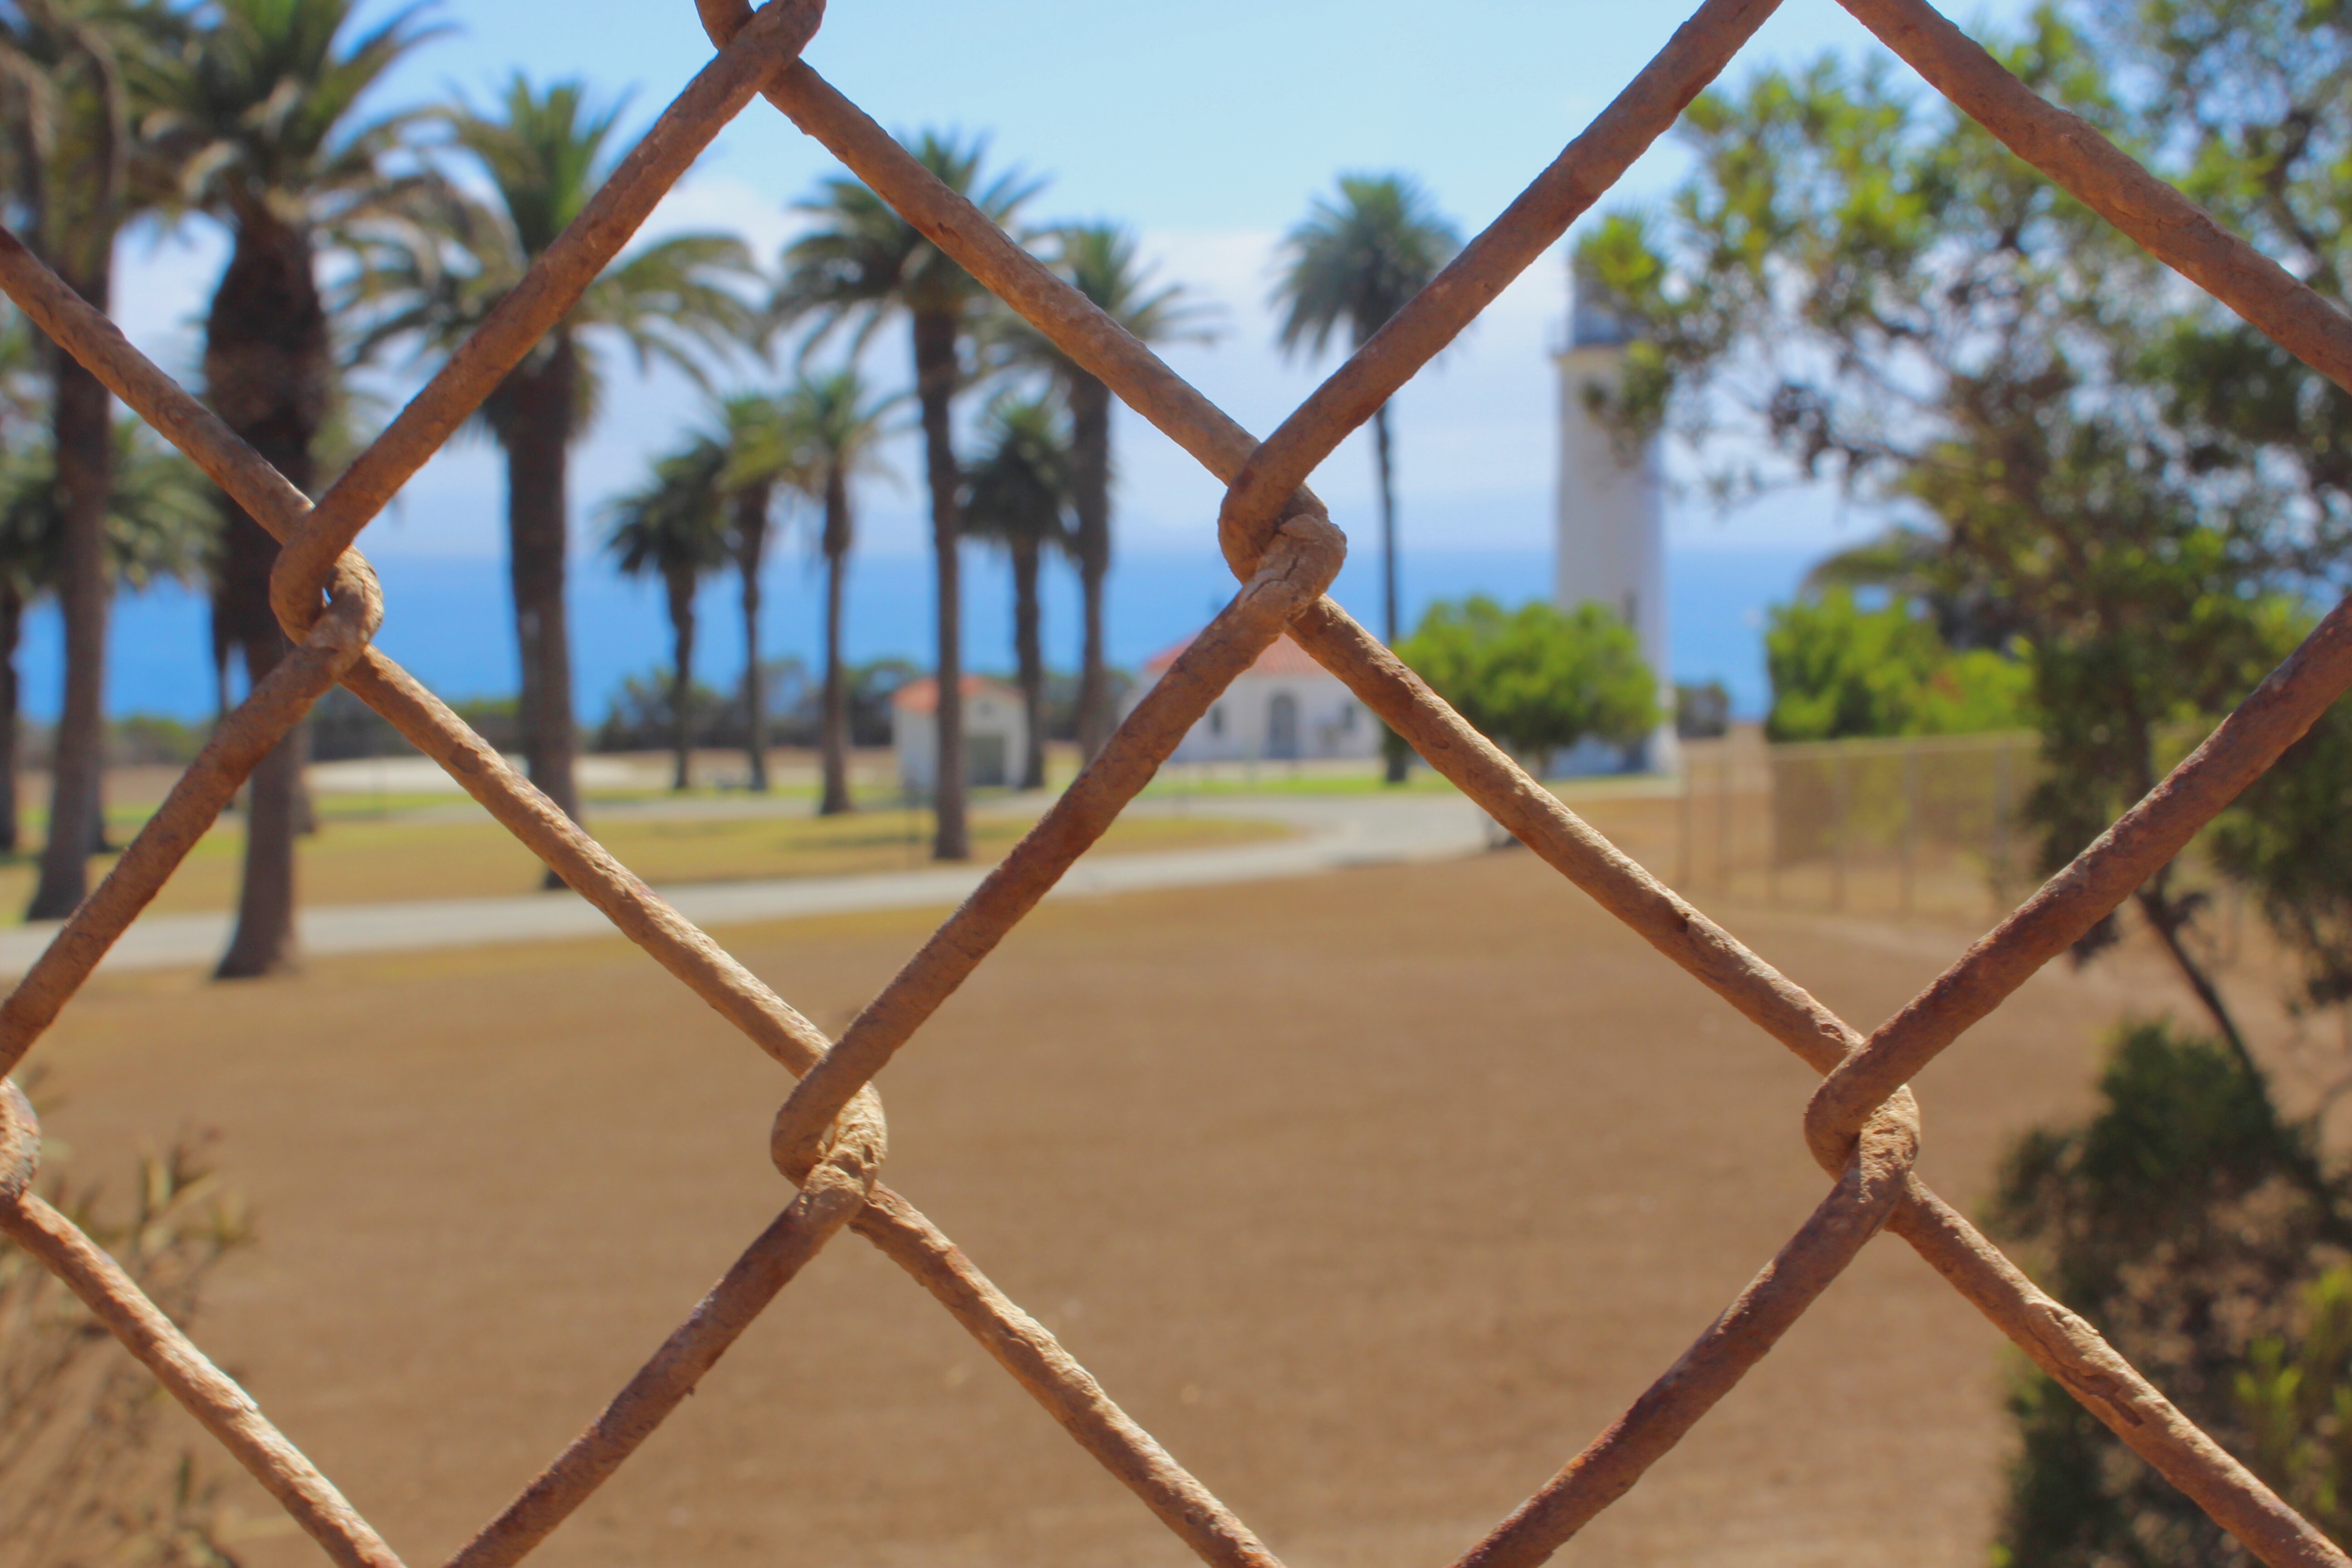
branch, wood, flower, playground, outdoor play equipment